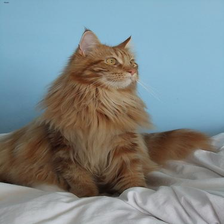
Species: cat
Breed: Maine Coon